Galicians

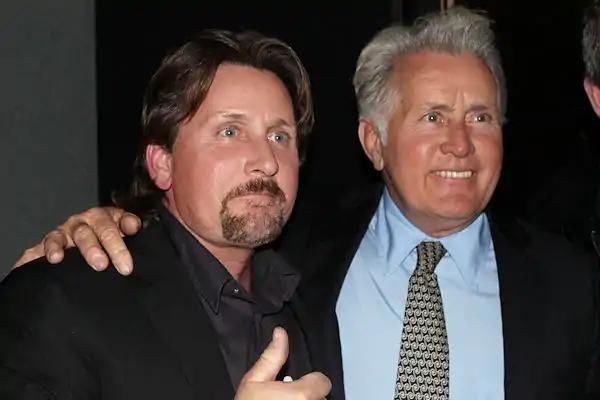
Emilio Estévez and his father Martin Sheen (Ramón Estévez)

A few of these toponymic surnames can be considered nobiliary, as they first appear as the name of some Galician noble houses, later expanding when these nobles began to serve as officials of the Spanish Empire, in Spain or elsewhere, as a way of maintaining them both far from Galicia and useful to the Empire: Andrade (from the house of Andrade, itself from the name of a village), Mejía or "Mexía" (from the house of Mesía), Saavedra, Soutomaior (Hispanicized Sotomayor), Ulloa, Moscoso, Mariñas, Figueroa among others. Some of these families also served in Portugal, as the Andrade, Soutomaior or Lemos (who originated in Monforte de Lemos). As a result, these surnames are by now distributed all around the world.